Bridge (1949 film)

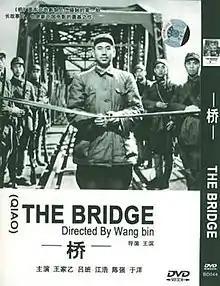

Bridge (also known as The Bridge) is a 1949 Chinese war film made shortly after the Chinese Communist Revolution; as such, it is considered the first feature film completed after the founding of the People's Republic of China. As a film, "Bridge" set many of the themes that would dominate the Socialist cinema of post-1949 China, including the glorification of the worker and the conversion of the intellectual to Communism.